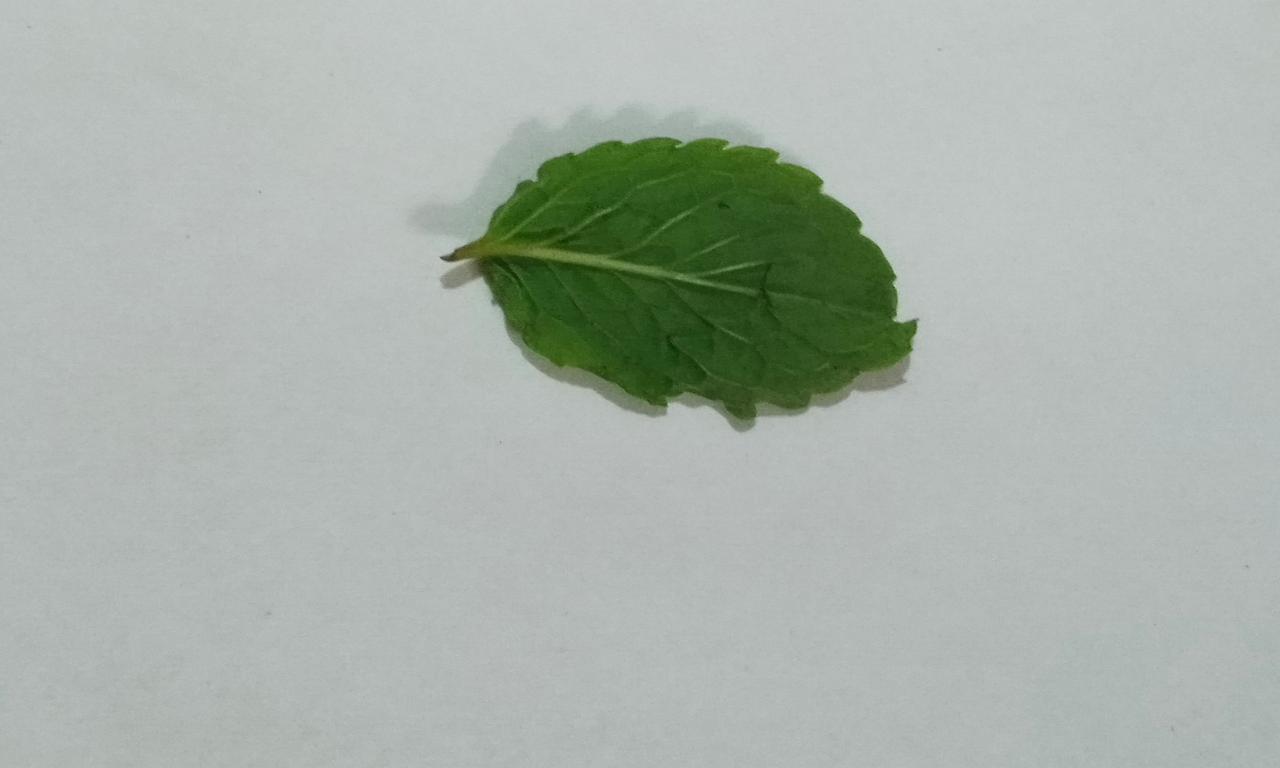
Label: Fresh